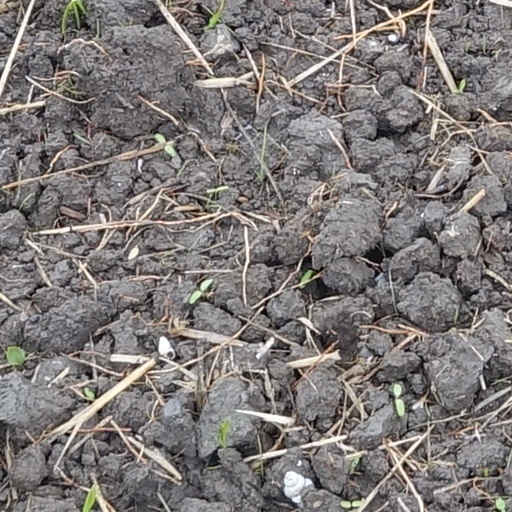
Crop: wheat